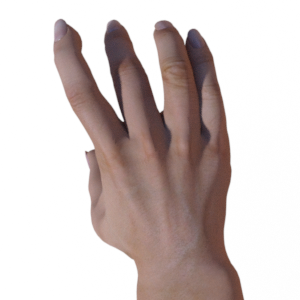
Label: paper